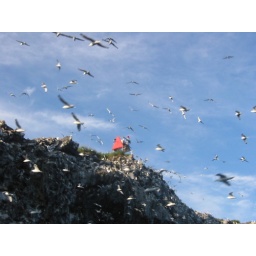
Boat ride home from kayaking: this rock is covered in gulls